Latvian National Armed Forces

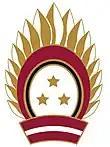
Cap badge of the field uniform

The origin of the current Latvian armed forces can be traced to the establishment of the Latvian National Guard or Zemessardze on 23 August 1991, which served as the first organized defence force after the restoration of the independence of Latvia. Unlike other Soviet republics, it is one of the military forces in the Baltic states that were not formed from the Baltic Military District. From the beginning, the reconstituted defense forces were modeled according to NATO standards with assistance from the United States, the United Kingdom, Sweden etc.